John V, Count of Nassau-Siegen

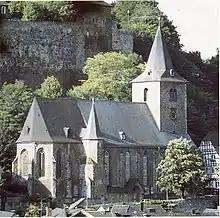
The "Evangelische Stadtkirche" in Dillenburg, 2014.

In 1481 John had already built a church in Hadamar. John proved his piety by fulfilling a vow he probably made earlier and went on a pilgrimage to the Holy Land on 27 April 1484. On 31 January 1485 he returned safely in Dillenburg. Immediately after his return from Jerusalem – John arrived in Siegen on 3 February 1485 – he founded the Franciscan monastery in Siegen. Similar building plans had already been made by his father, John IV, who in 1473 received permission from Archbishop Adolf II of Mainz to use the income from St. John's Chapel in the Magdalene Monastery outside the city walls for the construction of a new Franciscan monastery. However, the project would only be carried out by his son John V, who, as a member of the Third Order of Saint Francis, was himself imbued with the ideals of this brotherhood. Pope Innocent VIII approved the construction of the monastery on 15 March 1486, and already on 12 February 1486, John concluded a trade agreement with the nobles Peter and Dietmar von Seelbach, in order to acquire a property in the Kölner Straße in Siegen, where the monastery and St. John's Church were to be built. He paid 6000 guilders for the construction of the monastery and even supported the monks by providing them with goods, firewood and books. An account from 1487 shows that on 13 July he was in Siegen, together with his equally God-fearing eldest sister Anne, to supervise the progress of the building activities. On 25 March 1489, eleven monks moved into the still unfinished Franciscan monastery in Siegen. The reason for the slow development was that, especially from 1489 onwards, John spent most of his time in the County of Vianden that his brother Engelbert had pledged to him. In order to get to know these new areas and to include them in his administration, John had to stay there for longer periods in the following years. Due to the circumstances in the Netherlands and the large sums of money that John again spent for his brother in these battles, the construction of the monastery in Siegen was undoubtedly stopped and it remained unfinished. The building activities were only resumed in 1493. In the course of the following years, the number of Franciscan monks in Siegen increased to about twenty, until the Franciscan monastery was dissolved during the Reformation in 1534 and the monks were expelled from Siegen.